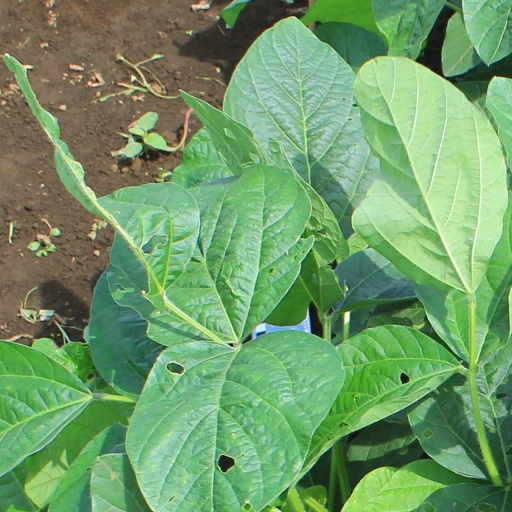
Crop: soybean